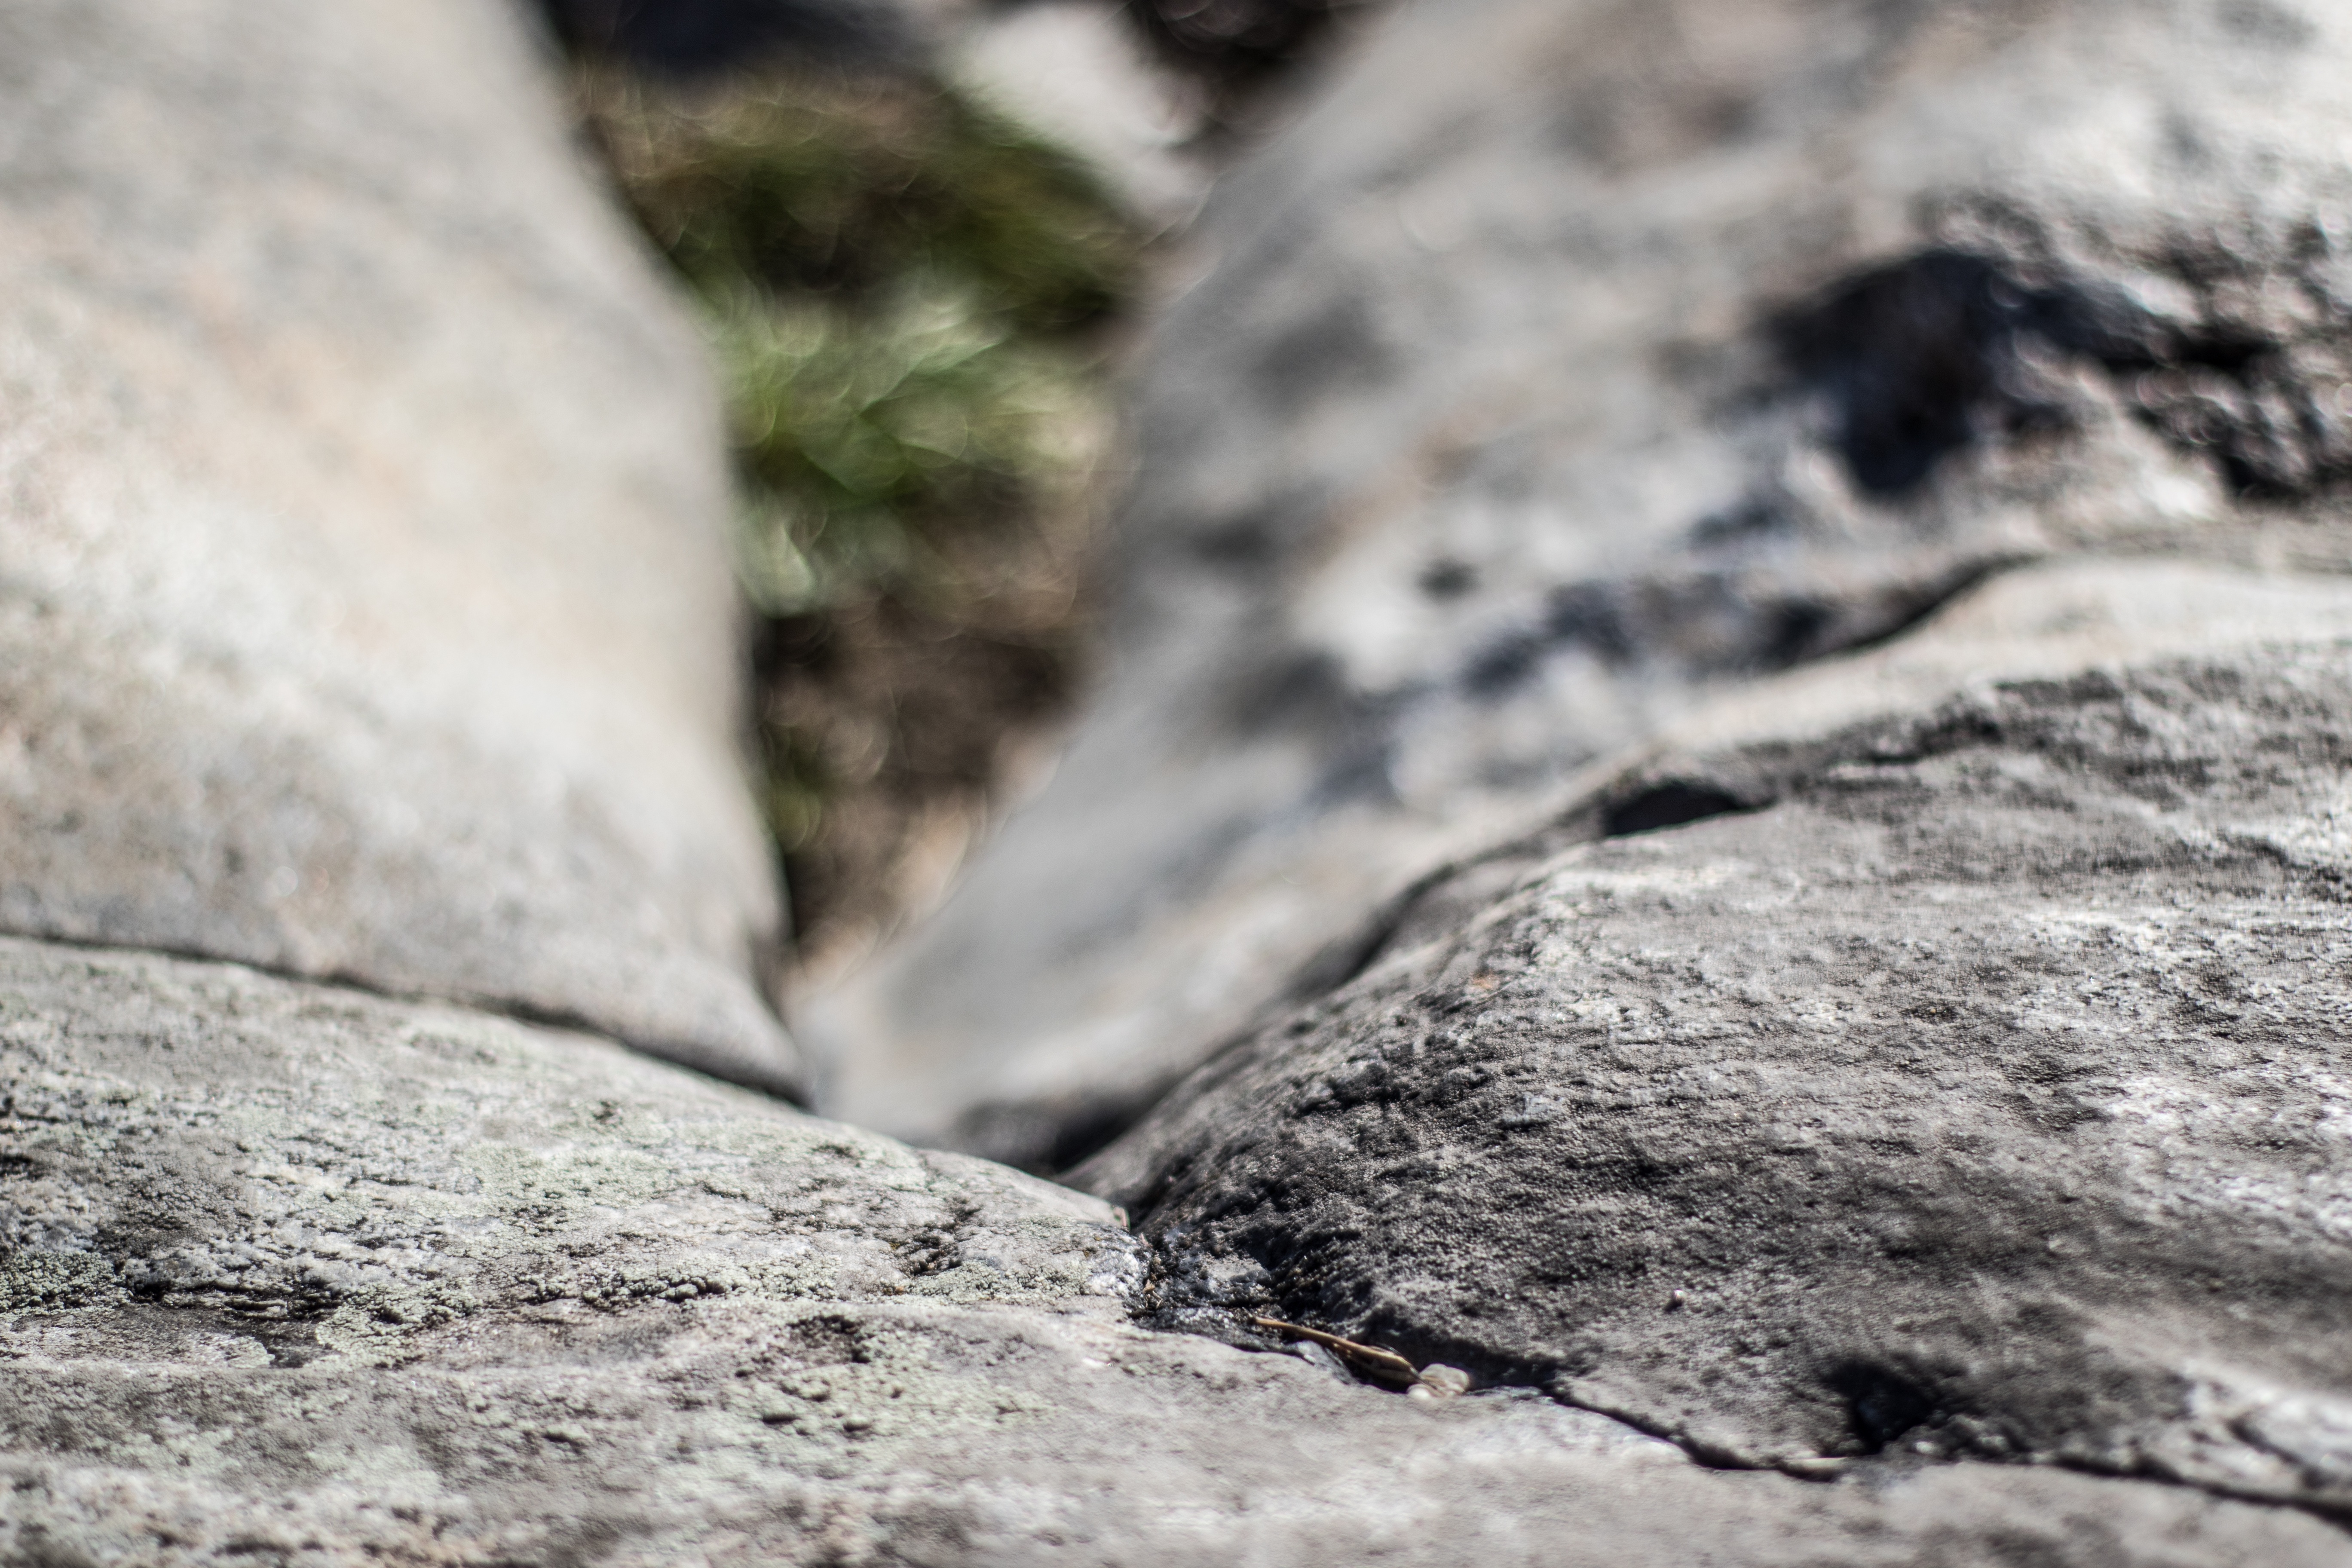
sea, water, nature, rock, material, geology